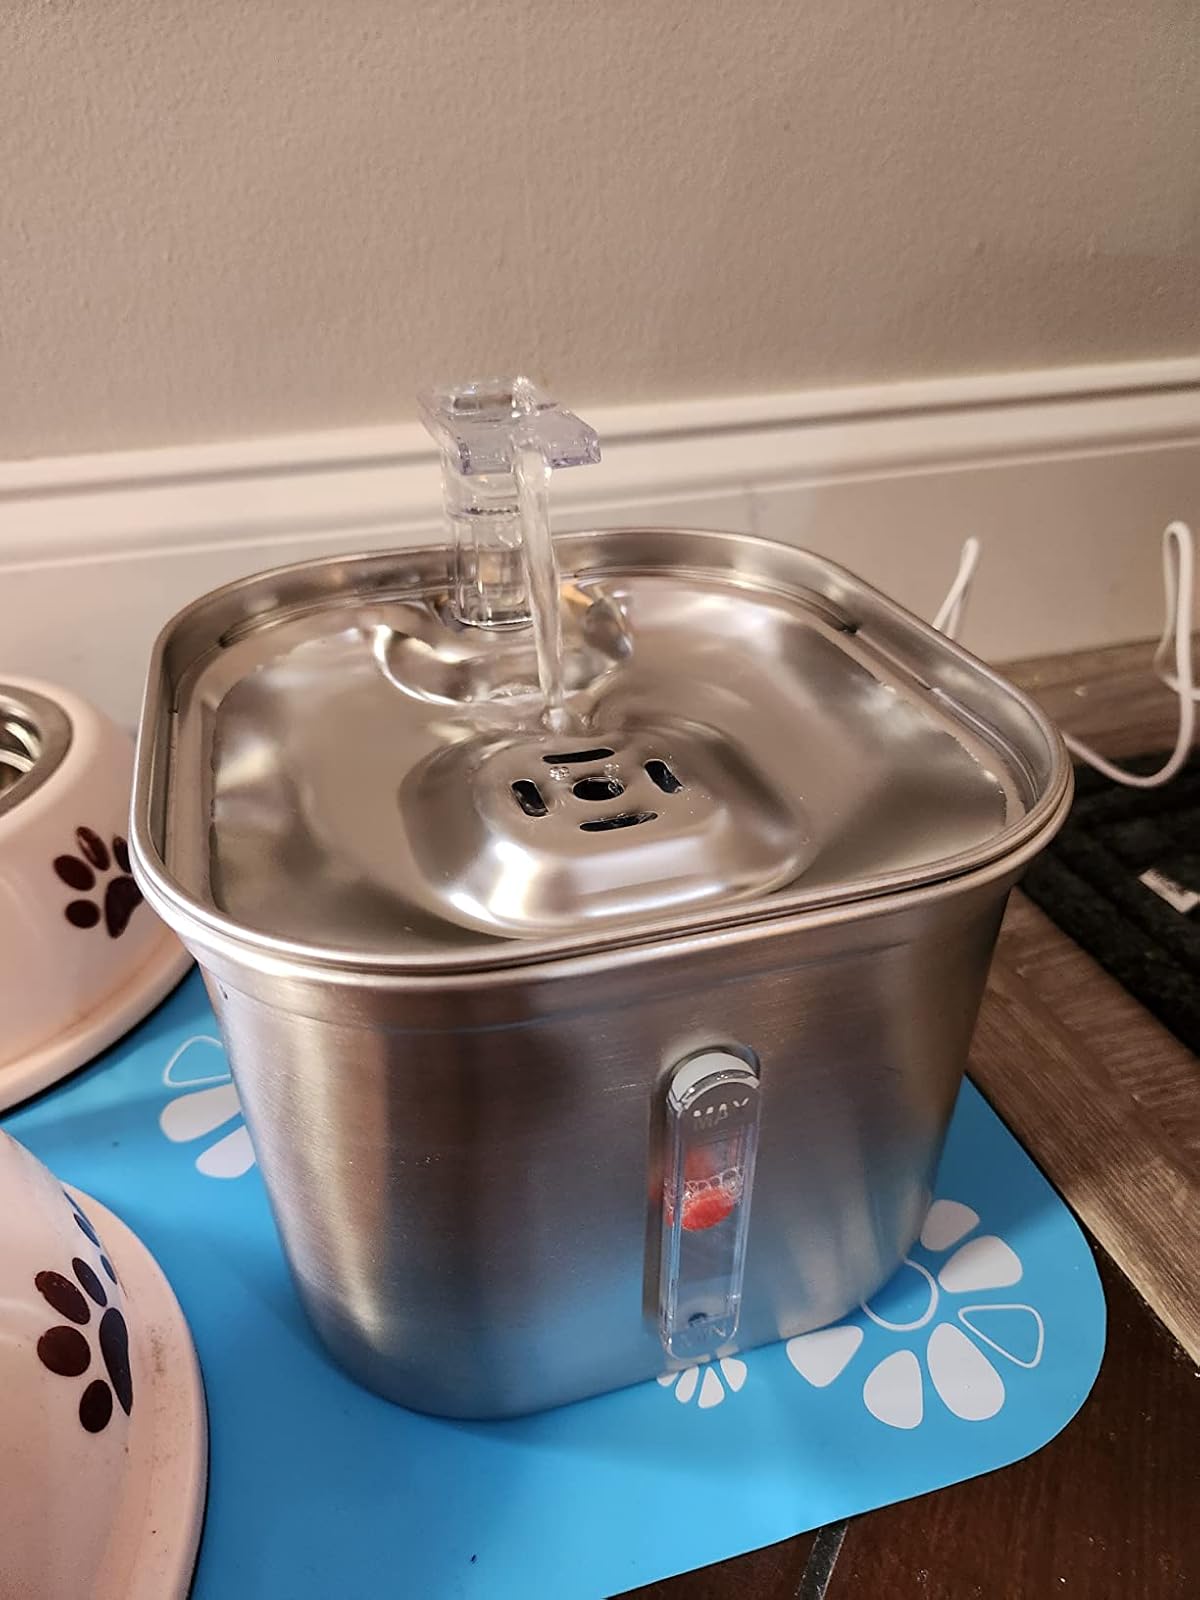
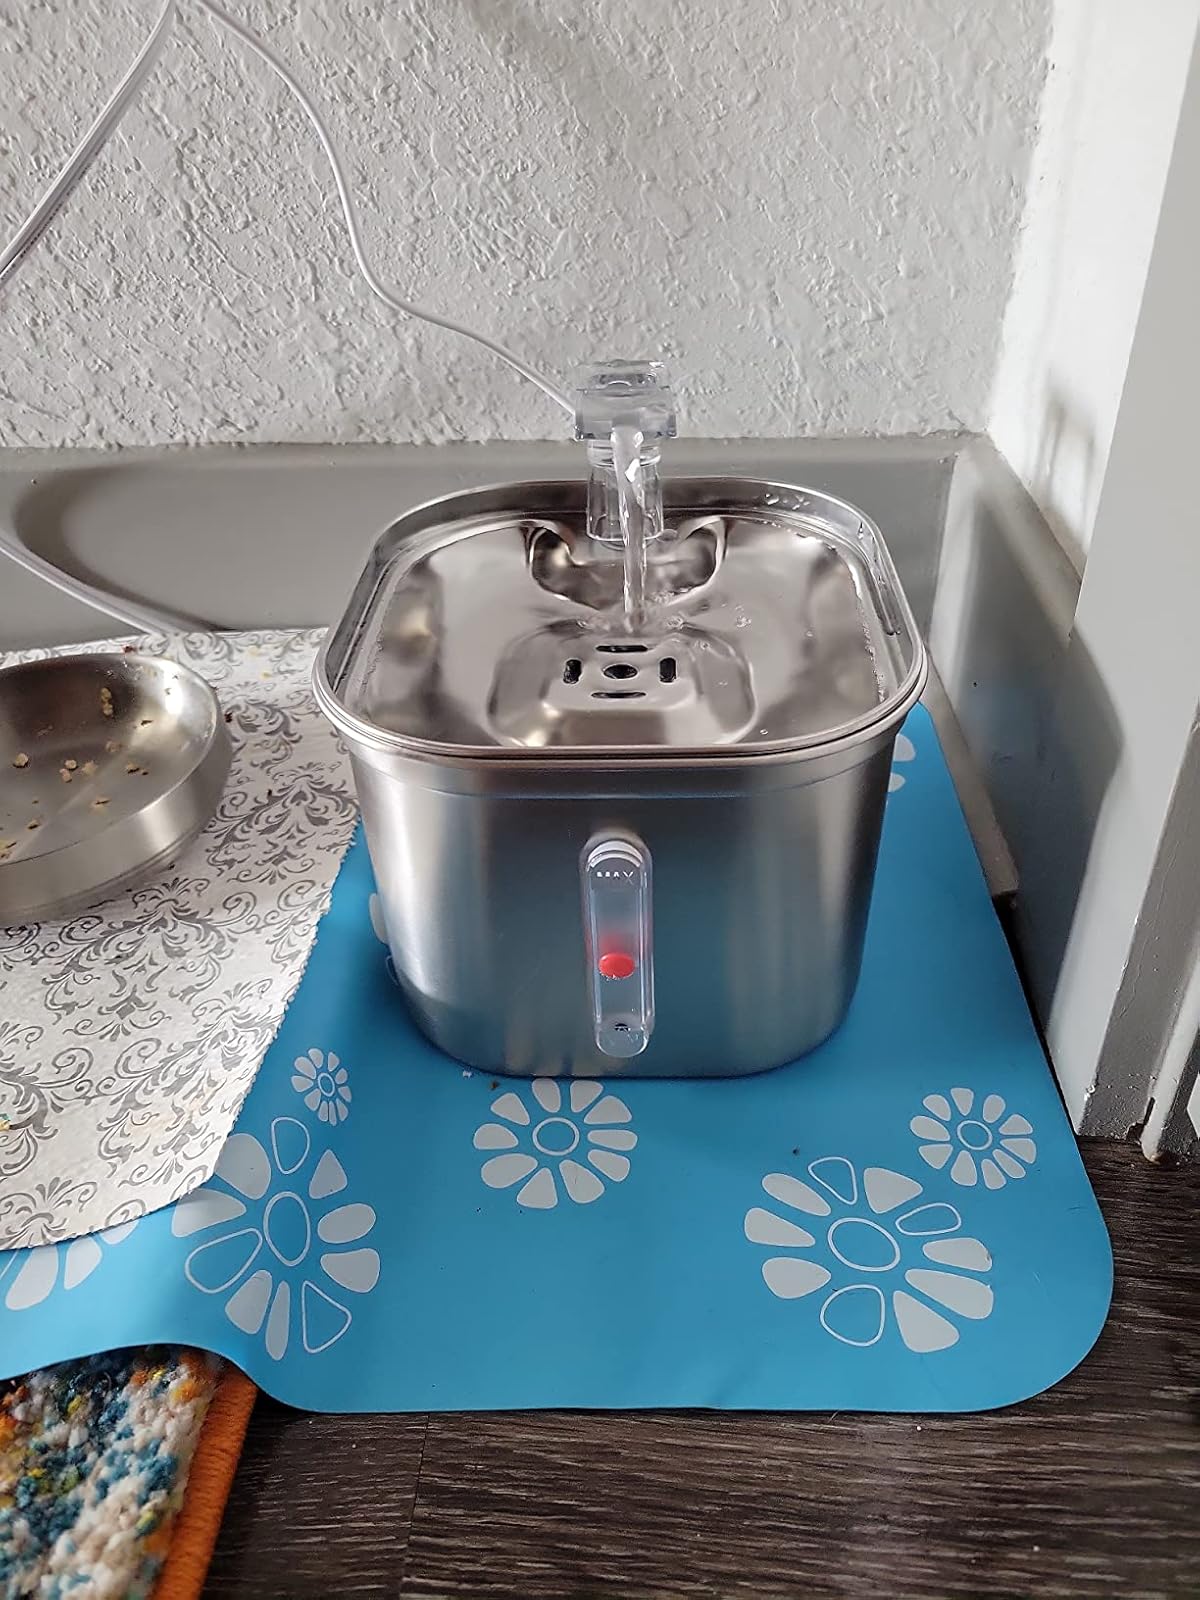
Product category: items_bowl
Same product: yes